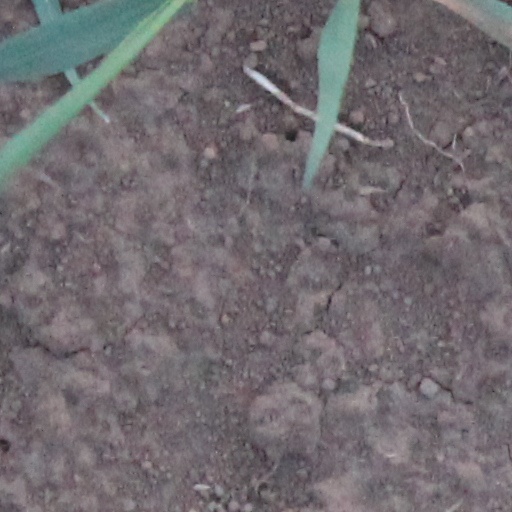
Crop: wheat